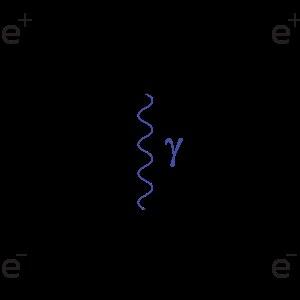
En physique, une particule virtuelle est une fluctuation quantique transitoire, dont les caractéristiques sont proches de celles d'une particule ordinaire, mais qui existe pendant un temps limité du fait du principe d'incertitude. Le concept de particule virtuelle vient de la théorie des perturbations de la théorie quantique des champs dans laquelle les interactions entre particules ordinaires sont décrites en termes d'échanges de particules virtuelles.